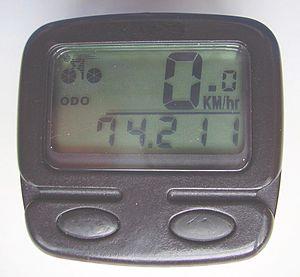
Compteur de vélo basique ODO signifie «
Un compteur de bicyclette ou cyclomètre désigne un petit appareil fixé au guidon d'une bicyclette ou d'un vélo tout terrain qui indique notamment la distance parcourue.